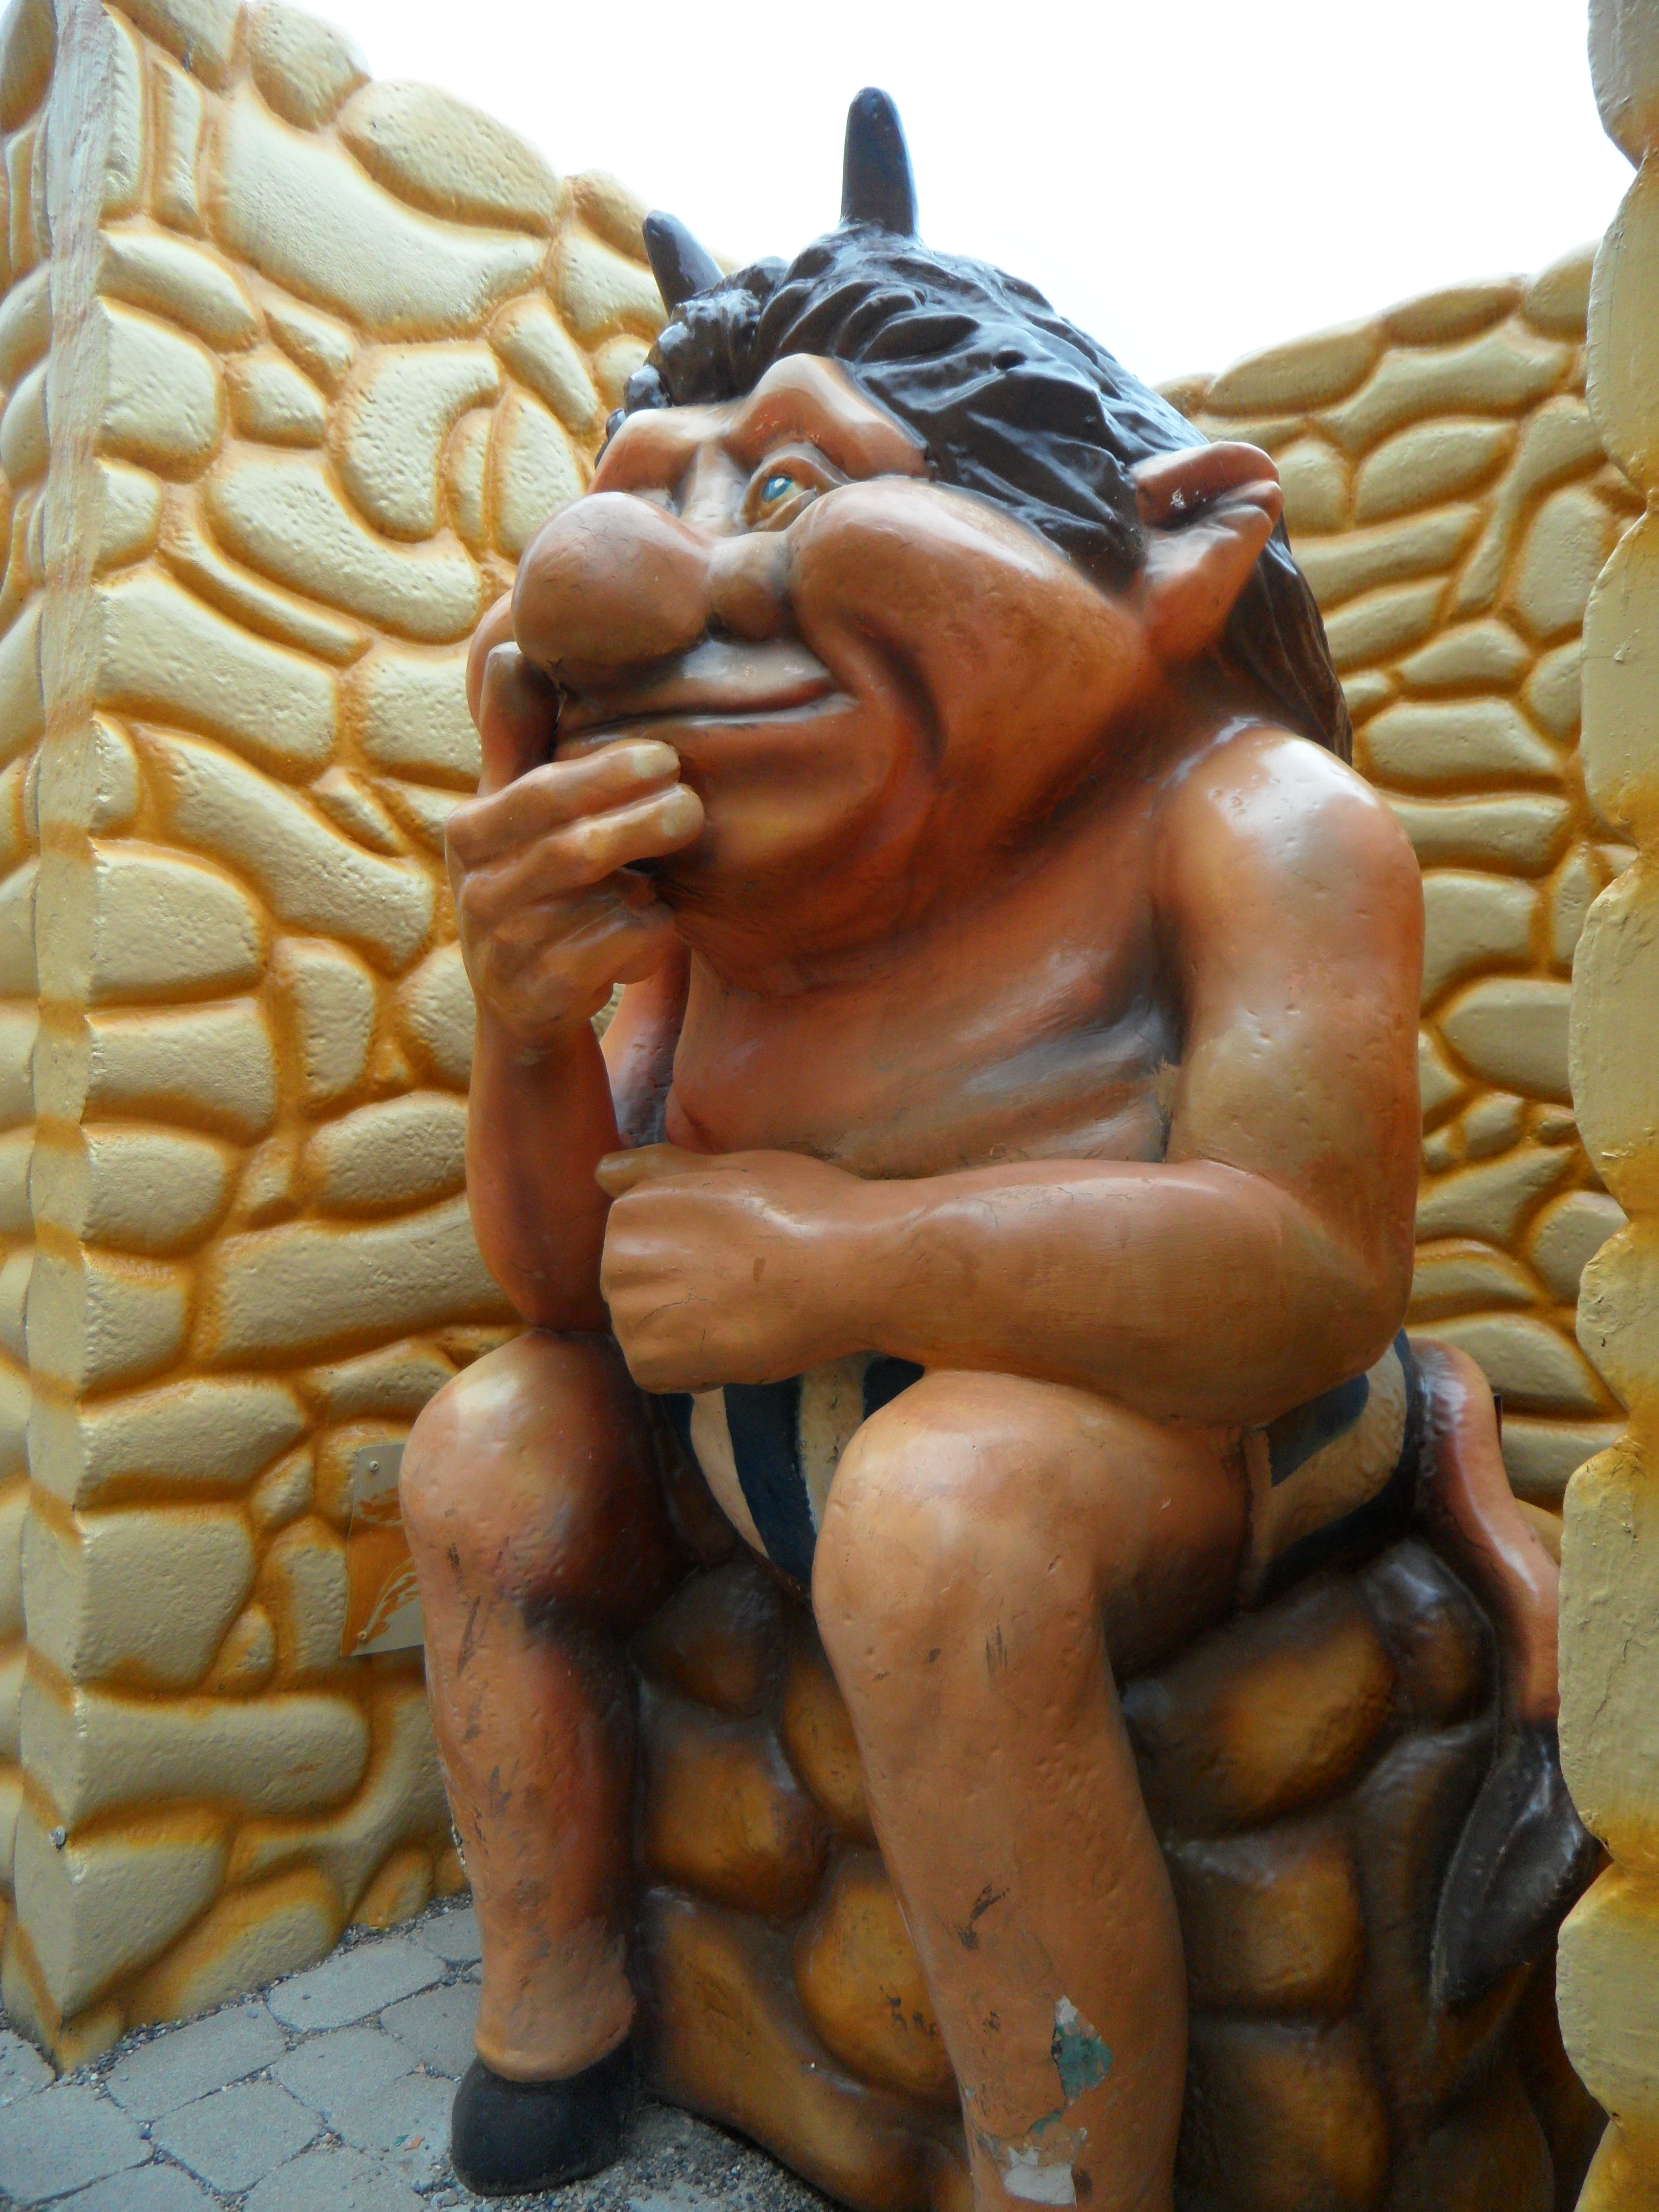
play, monument, statue, child, board game, theme park, sculpture, art, children, figure, temple, labyrinth, troll, carving, relief, mythology, archaeological site, stone carving, hindu temple, gautama buddha, ancient history, children's, ravensburger, ravensburger spieleland, the crazy maze